Mira Awad

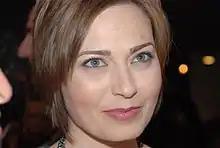
Awad in 2009

Mira Anwar Awad (born June 11, 1975) is a Palestinian-Israeli singer-songwriter, actress, television host, and political activist of Arab Palestinian and Bulgarian descent.